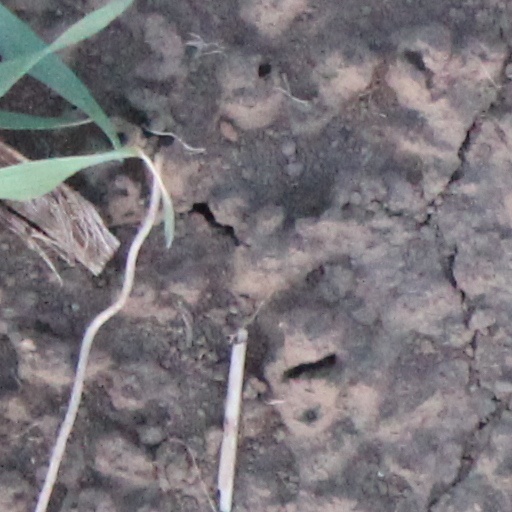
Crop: wheat